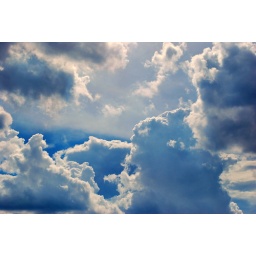
Random shots of clouds in the sky